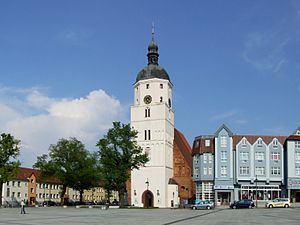
Lübben (Spreewald)
Lübben Kirke
Lübben er en by med 14.800 indbyggere i den tyske delstat Brandenburg. Byen er administrationsby i Landkreis Dahme-Spreewald, og ligger i landskabet Niederlausitz.